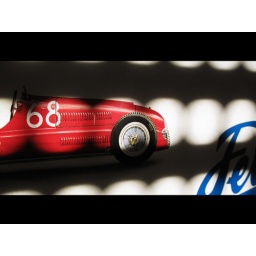
When I sleep at the house of my parents, in the old bedroom of my brother, these are the firsts things I see in the awakening.